Wigan bus station

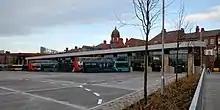
The stands at the new bus station

In July 2017, it closed for redevelopment with the bus stands temporarily being located around the town centre. The old bus stands were demolished and a new station was built on the same site, the project cost £15.7 million supported by the UK Government through the "Greater Manchester Local Growth Deal" programme. The bus station opened in October 2018, two months ahead of schedule. The new station added a new covered waiting area with better passenger comfort and security with increased retail space, new toilets and covered cycle parking. The development also has eco-friendly initiatives such as solar panels and the planting of wildflowers. Accessibility was also improved for people with physical disabilities and for the blind and partially sighted.